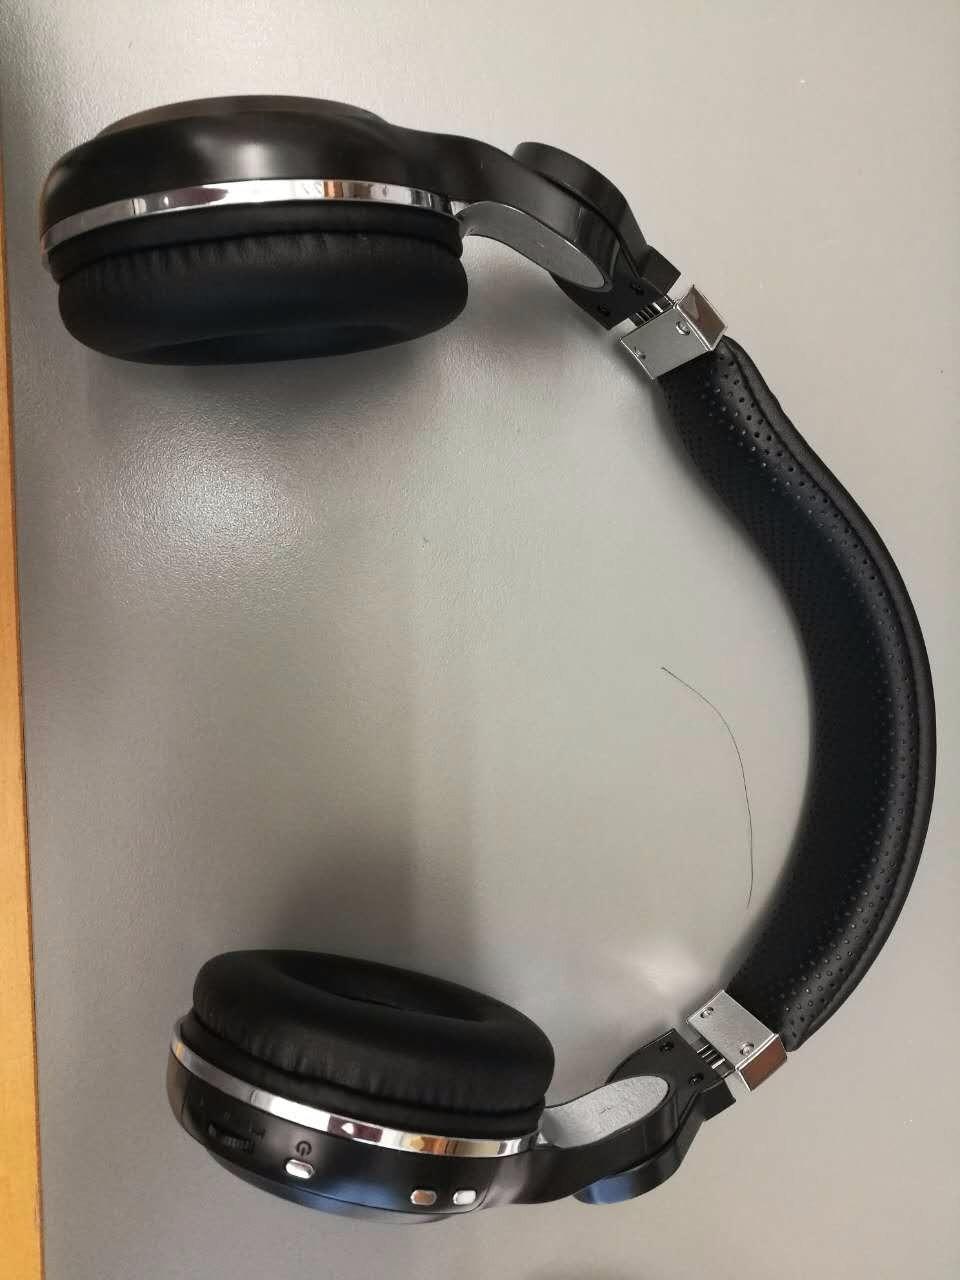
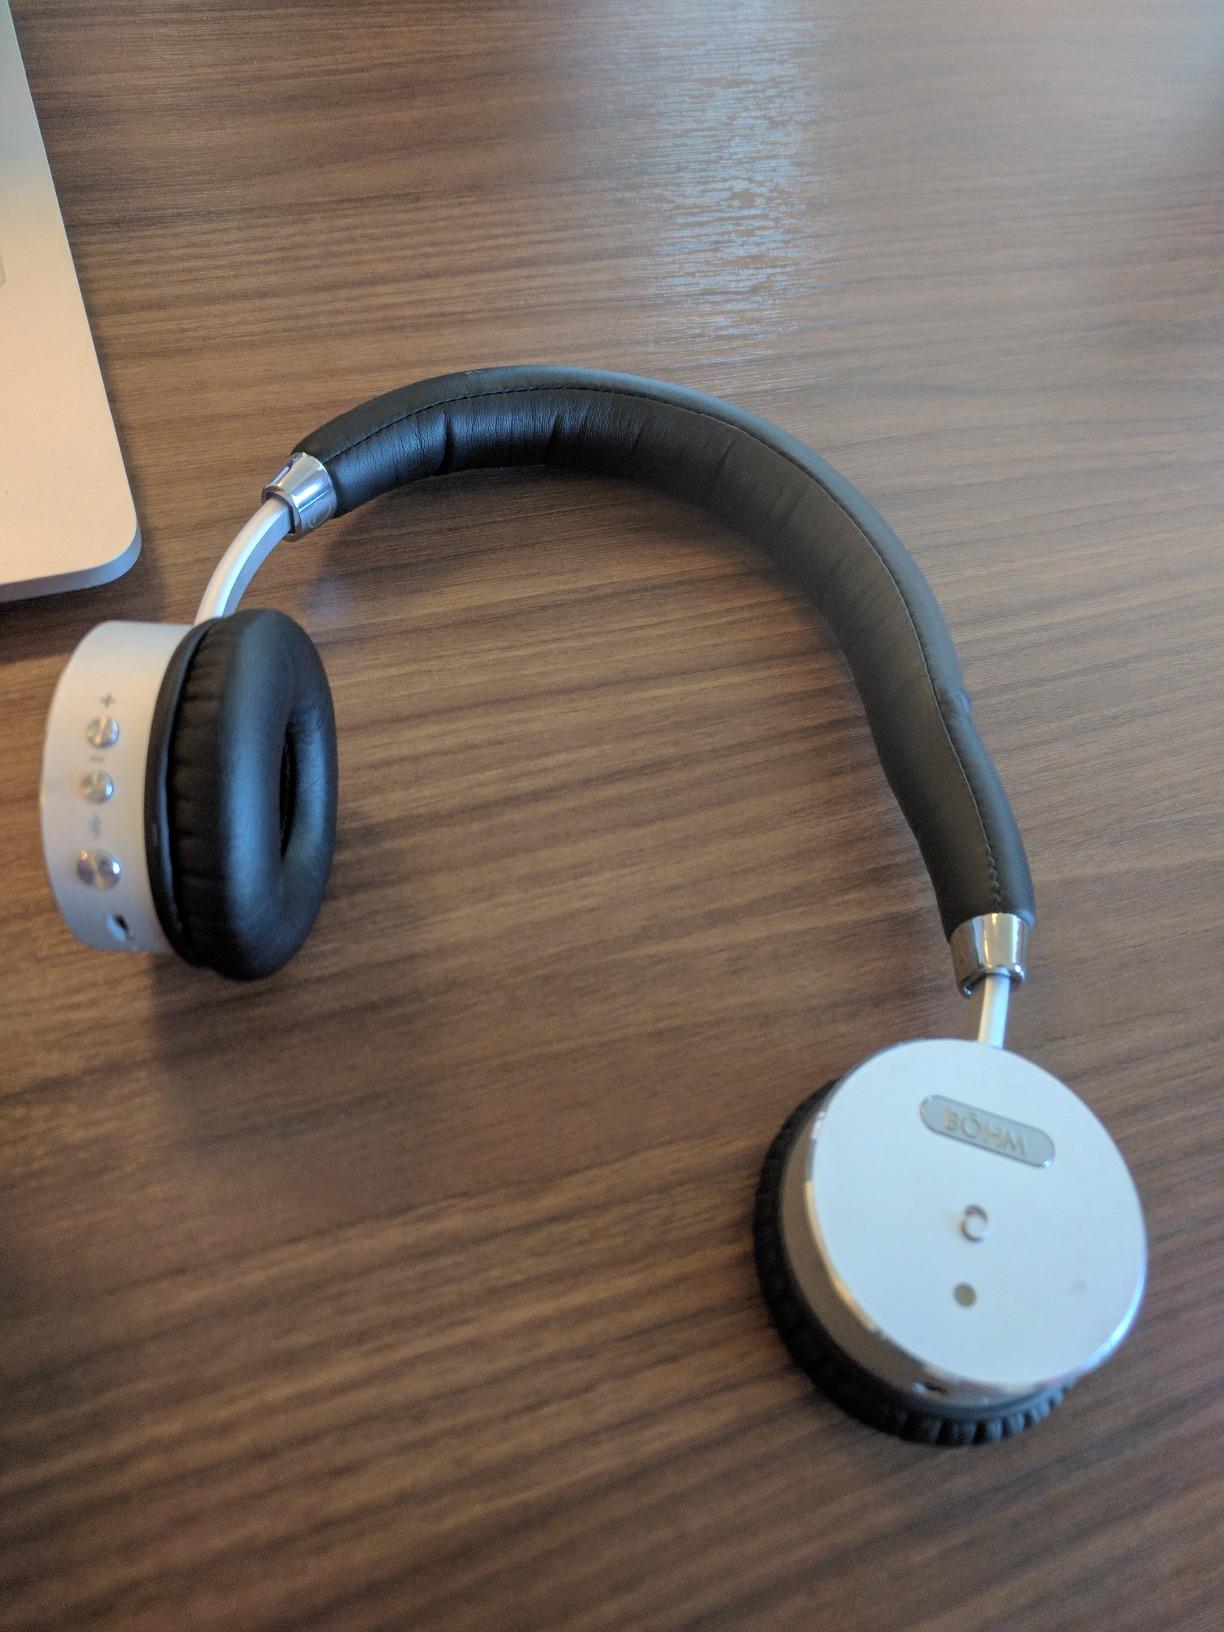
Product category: headphones
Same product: no